Nissan Z-car

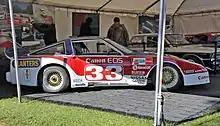
Paul Newman's Road America Nissan 300zx

The 280Z was released in 1975 for North America only (not to be confused with the second-generation "280ZX") and featured a further engine displacement increase, to 2.8 L. A major change was the introduction of Bosch fuel injection, replacing the previous SU carburetors. This resulted in a power increase to (SAE gross horsepower), offsetting increased weight from added luxury features and an enlarged bumper that met US Federal regulations. Export markets outside North America however kept receiving the Datsun 260Z, until the introduction of the Datsun 280ZX in late 1978.